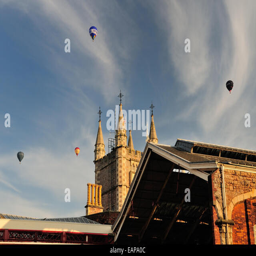
evening ascent of hot air balloons over station , during event